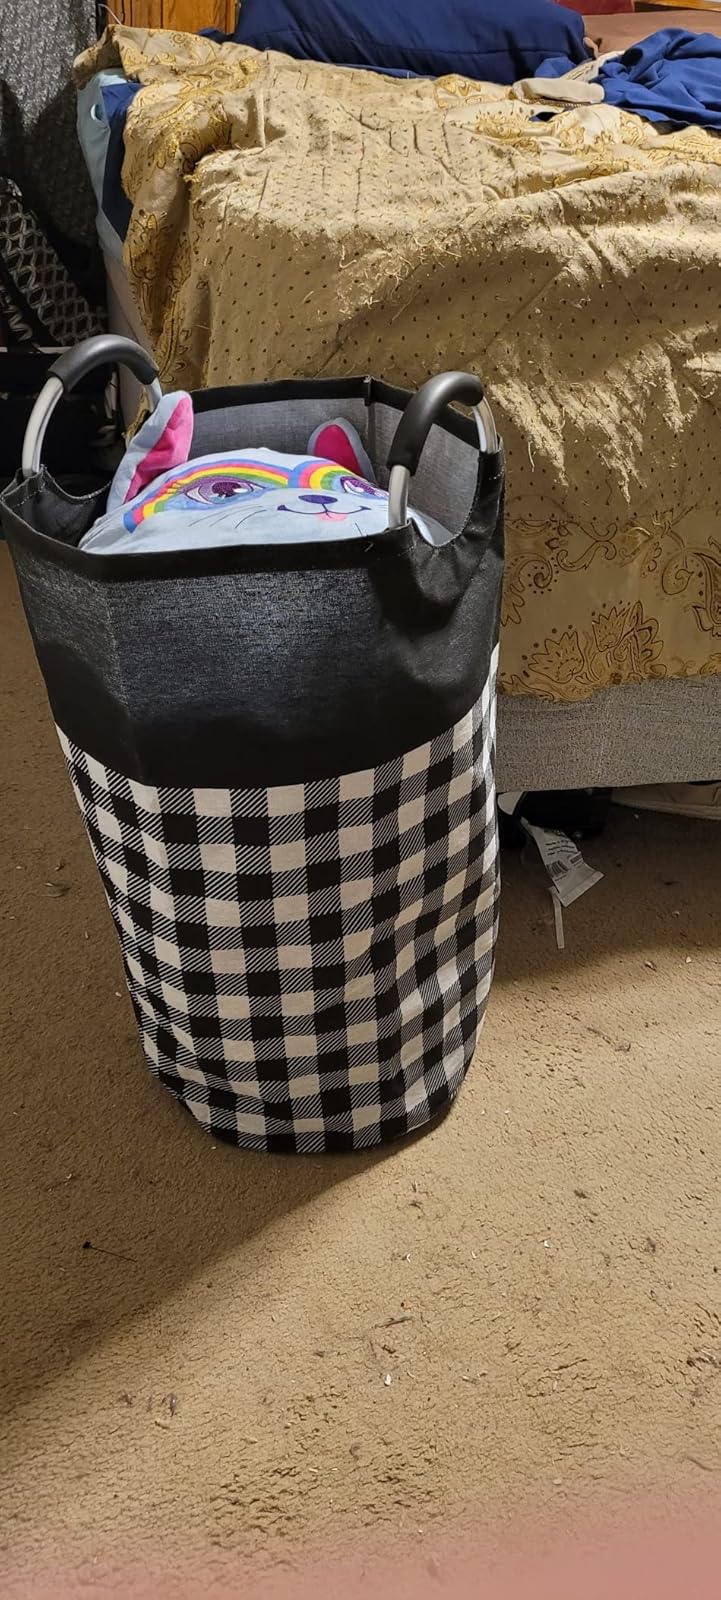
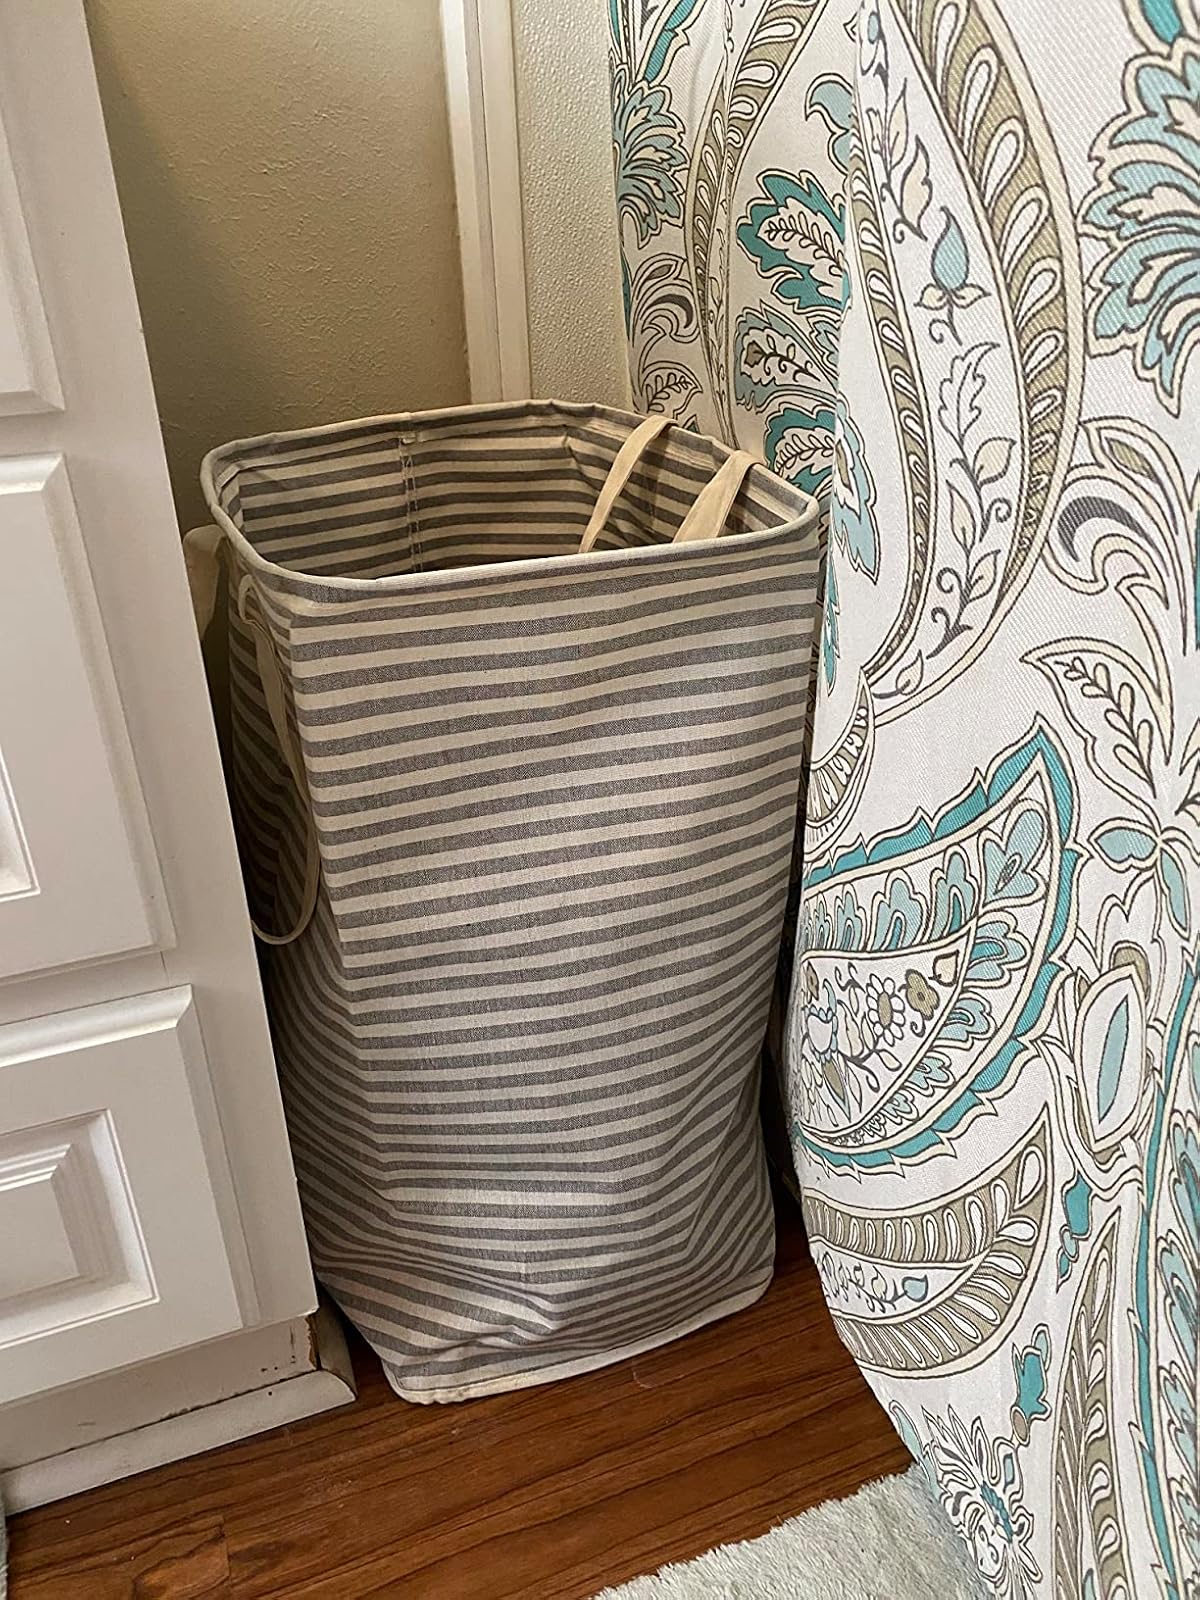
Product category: items_hamper
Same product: no